Priyasaki (TV series)

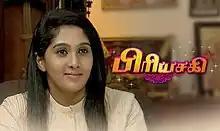

Priyasaki is a soap opera that aired on Zee Tamil from 8 June 2015 to 20 May 2016 for 242 episodes. The show starred Mithra Kurian, Nikila Rao, Arnav, Arun Kumar and among others. The show Directed by Parameshwar.